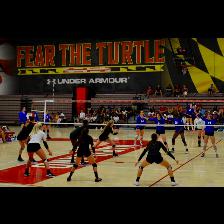
Label: Human